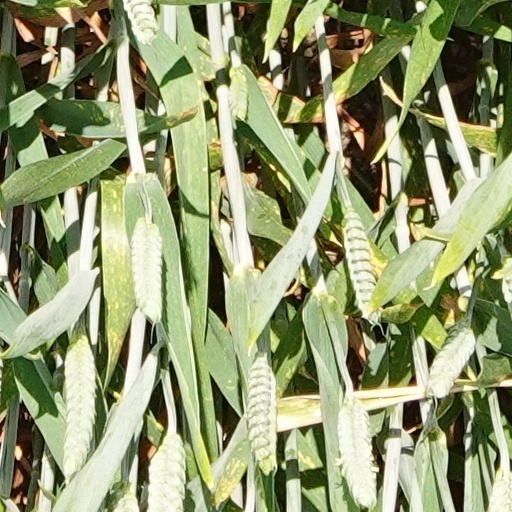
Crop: wheat